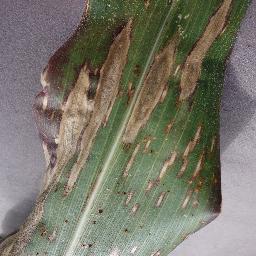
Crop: corn
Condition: (maize)_northern_blight